Apollo Quiboloy

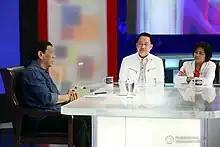
Quiboloy (center) talks to guest and President of the Philippines Rodrigo Duterte in "Give Us This Day" of SMNI in 2019.

Quiboloy has supported Gloria Macapagal Arroyo's presidential campaign to earn a regular term in the 2004 election. Arroyo became president in 2001 after Joseph Estrada was deposed in the Second EDSA Revolution.